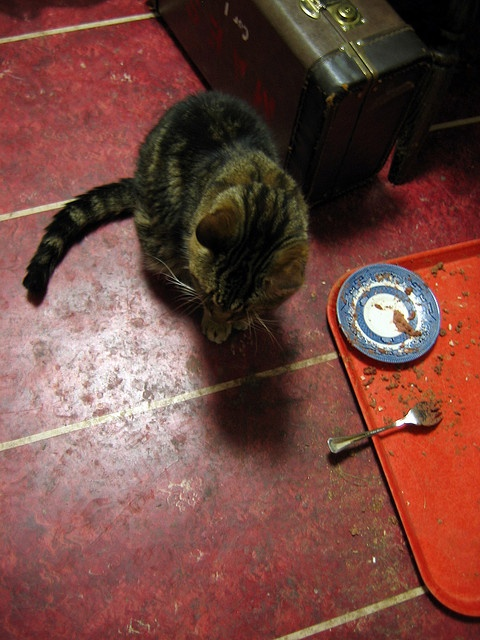
A cat sitting next to an empty plate.
A cat licks the last of the items in his dish of food from his master
A cat is sitting next to its food dish.
A cat sits on a red floor next to an empty plate.
A cat standing by an empty plate of food.